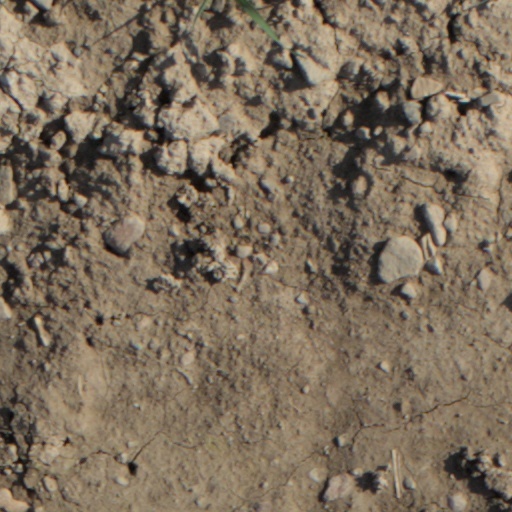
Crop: wheat